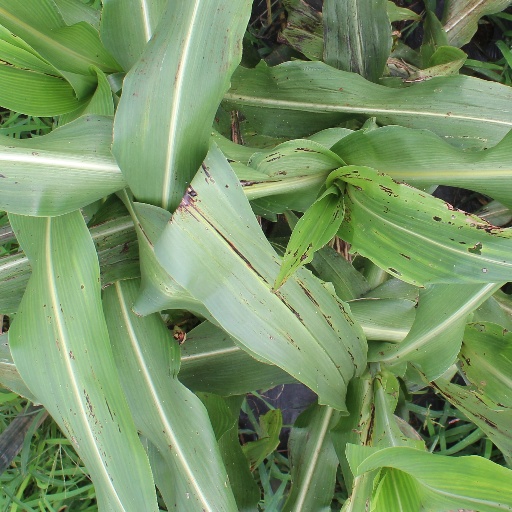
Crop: sorghum